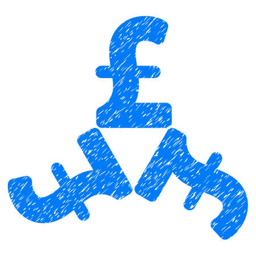
grainy textured icon for overlay watermark stamps .